Olivaint Conference of Belgium

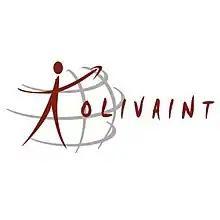

The Royal Olivaint Conference of Belgium NPO is a Belgian independent, multilingual leadership organisation and debating union and honor society for students founded in 1954. It is the only student organisation in Belgium operating in both official languages (Dutch & French). The slogan of the association is 'Teaching governance today, growing leaders for tomorrow'. Its aim is to educate its members for public life. Its focus is on training in public speaking, debating, writing and leading conferences with top politicians, academics and business executives. The Olivaint Conference of Belgium was founded on the model of the Conférence Olivaint in France. Candidate members must submit a written application and undergo an interview by the Conference's board of directors. The Conference limit its membership to 50 persons per academic term. Membership is limited to two years.